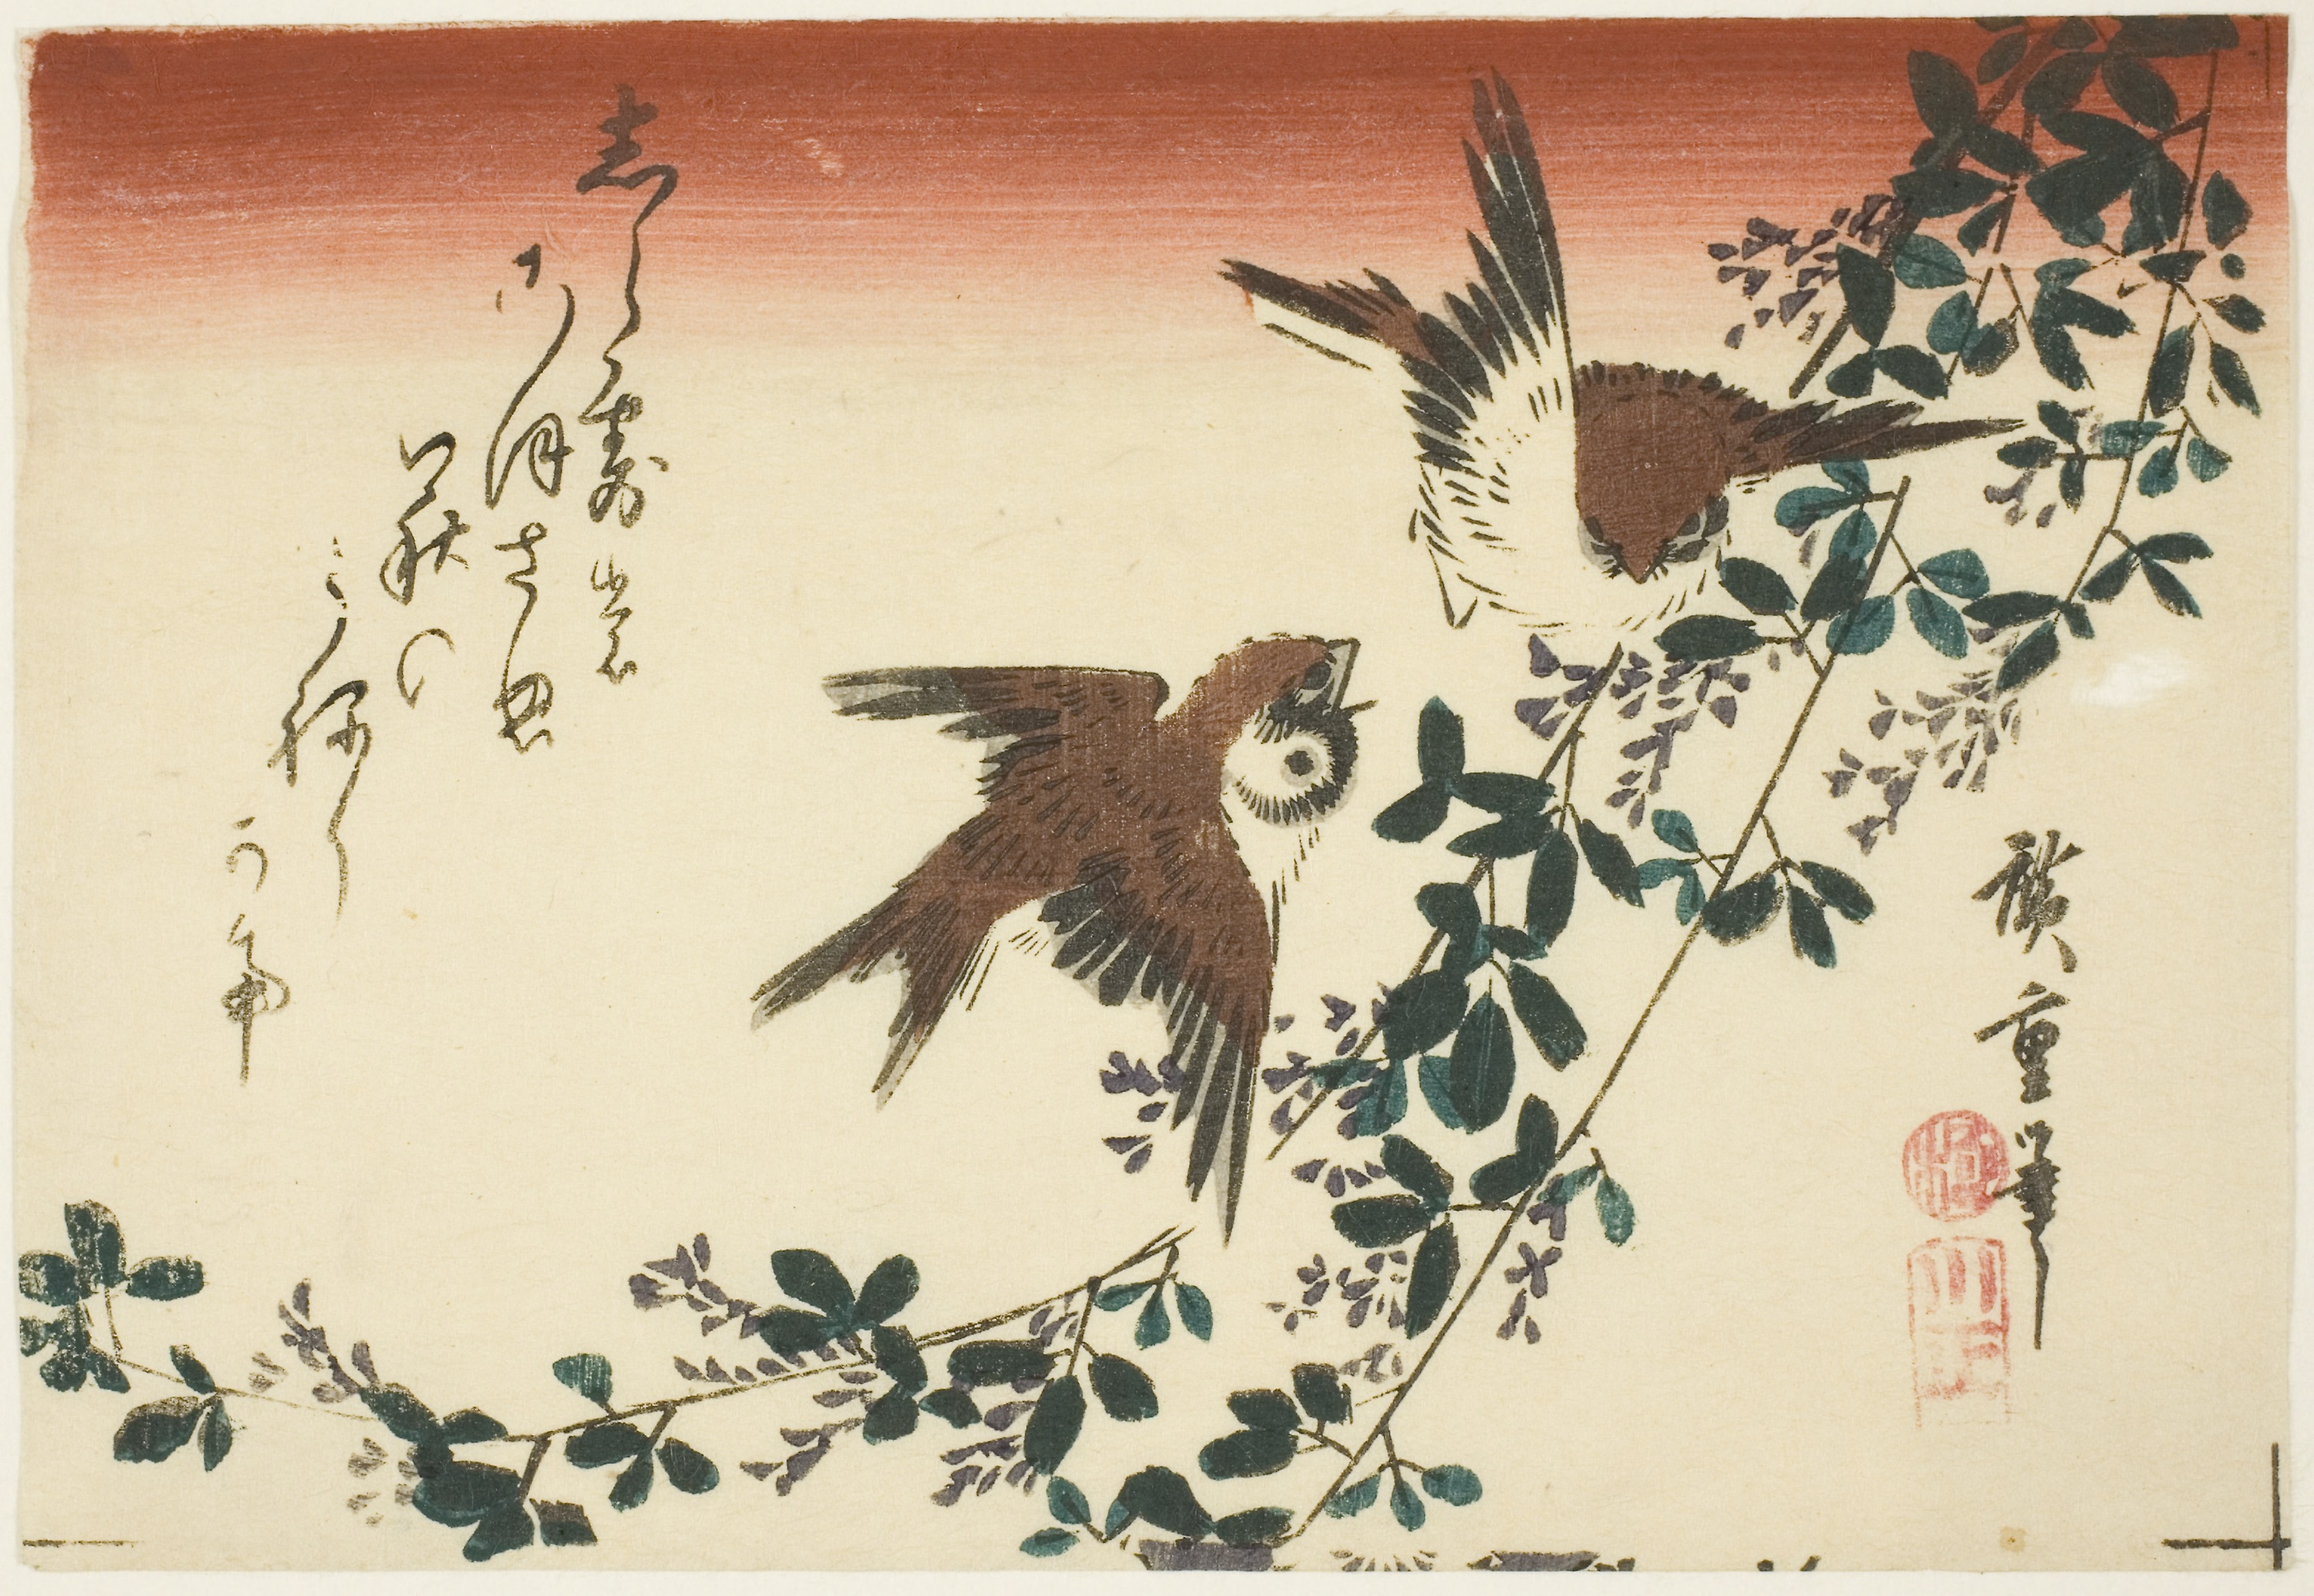
bird, botany, branch, plant, illustration, falconiformes, perching bird